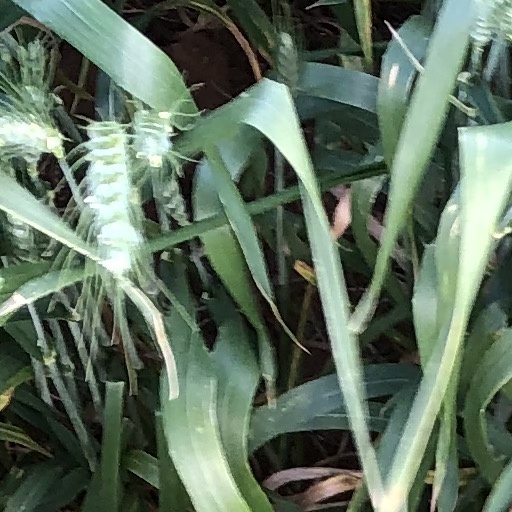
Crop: wheat